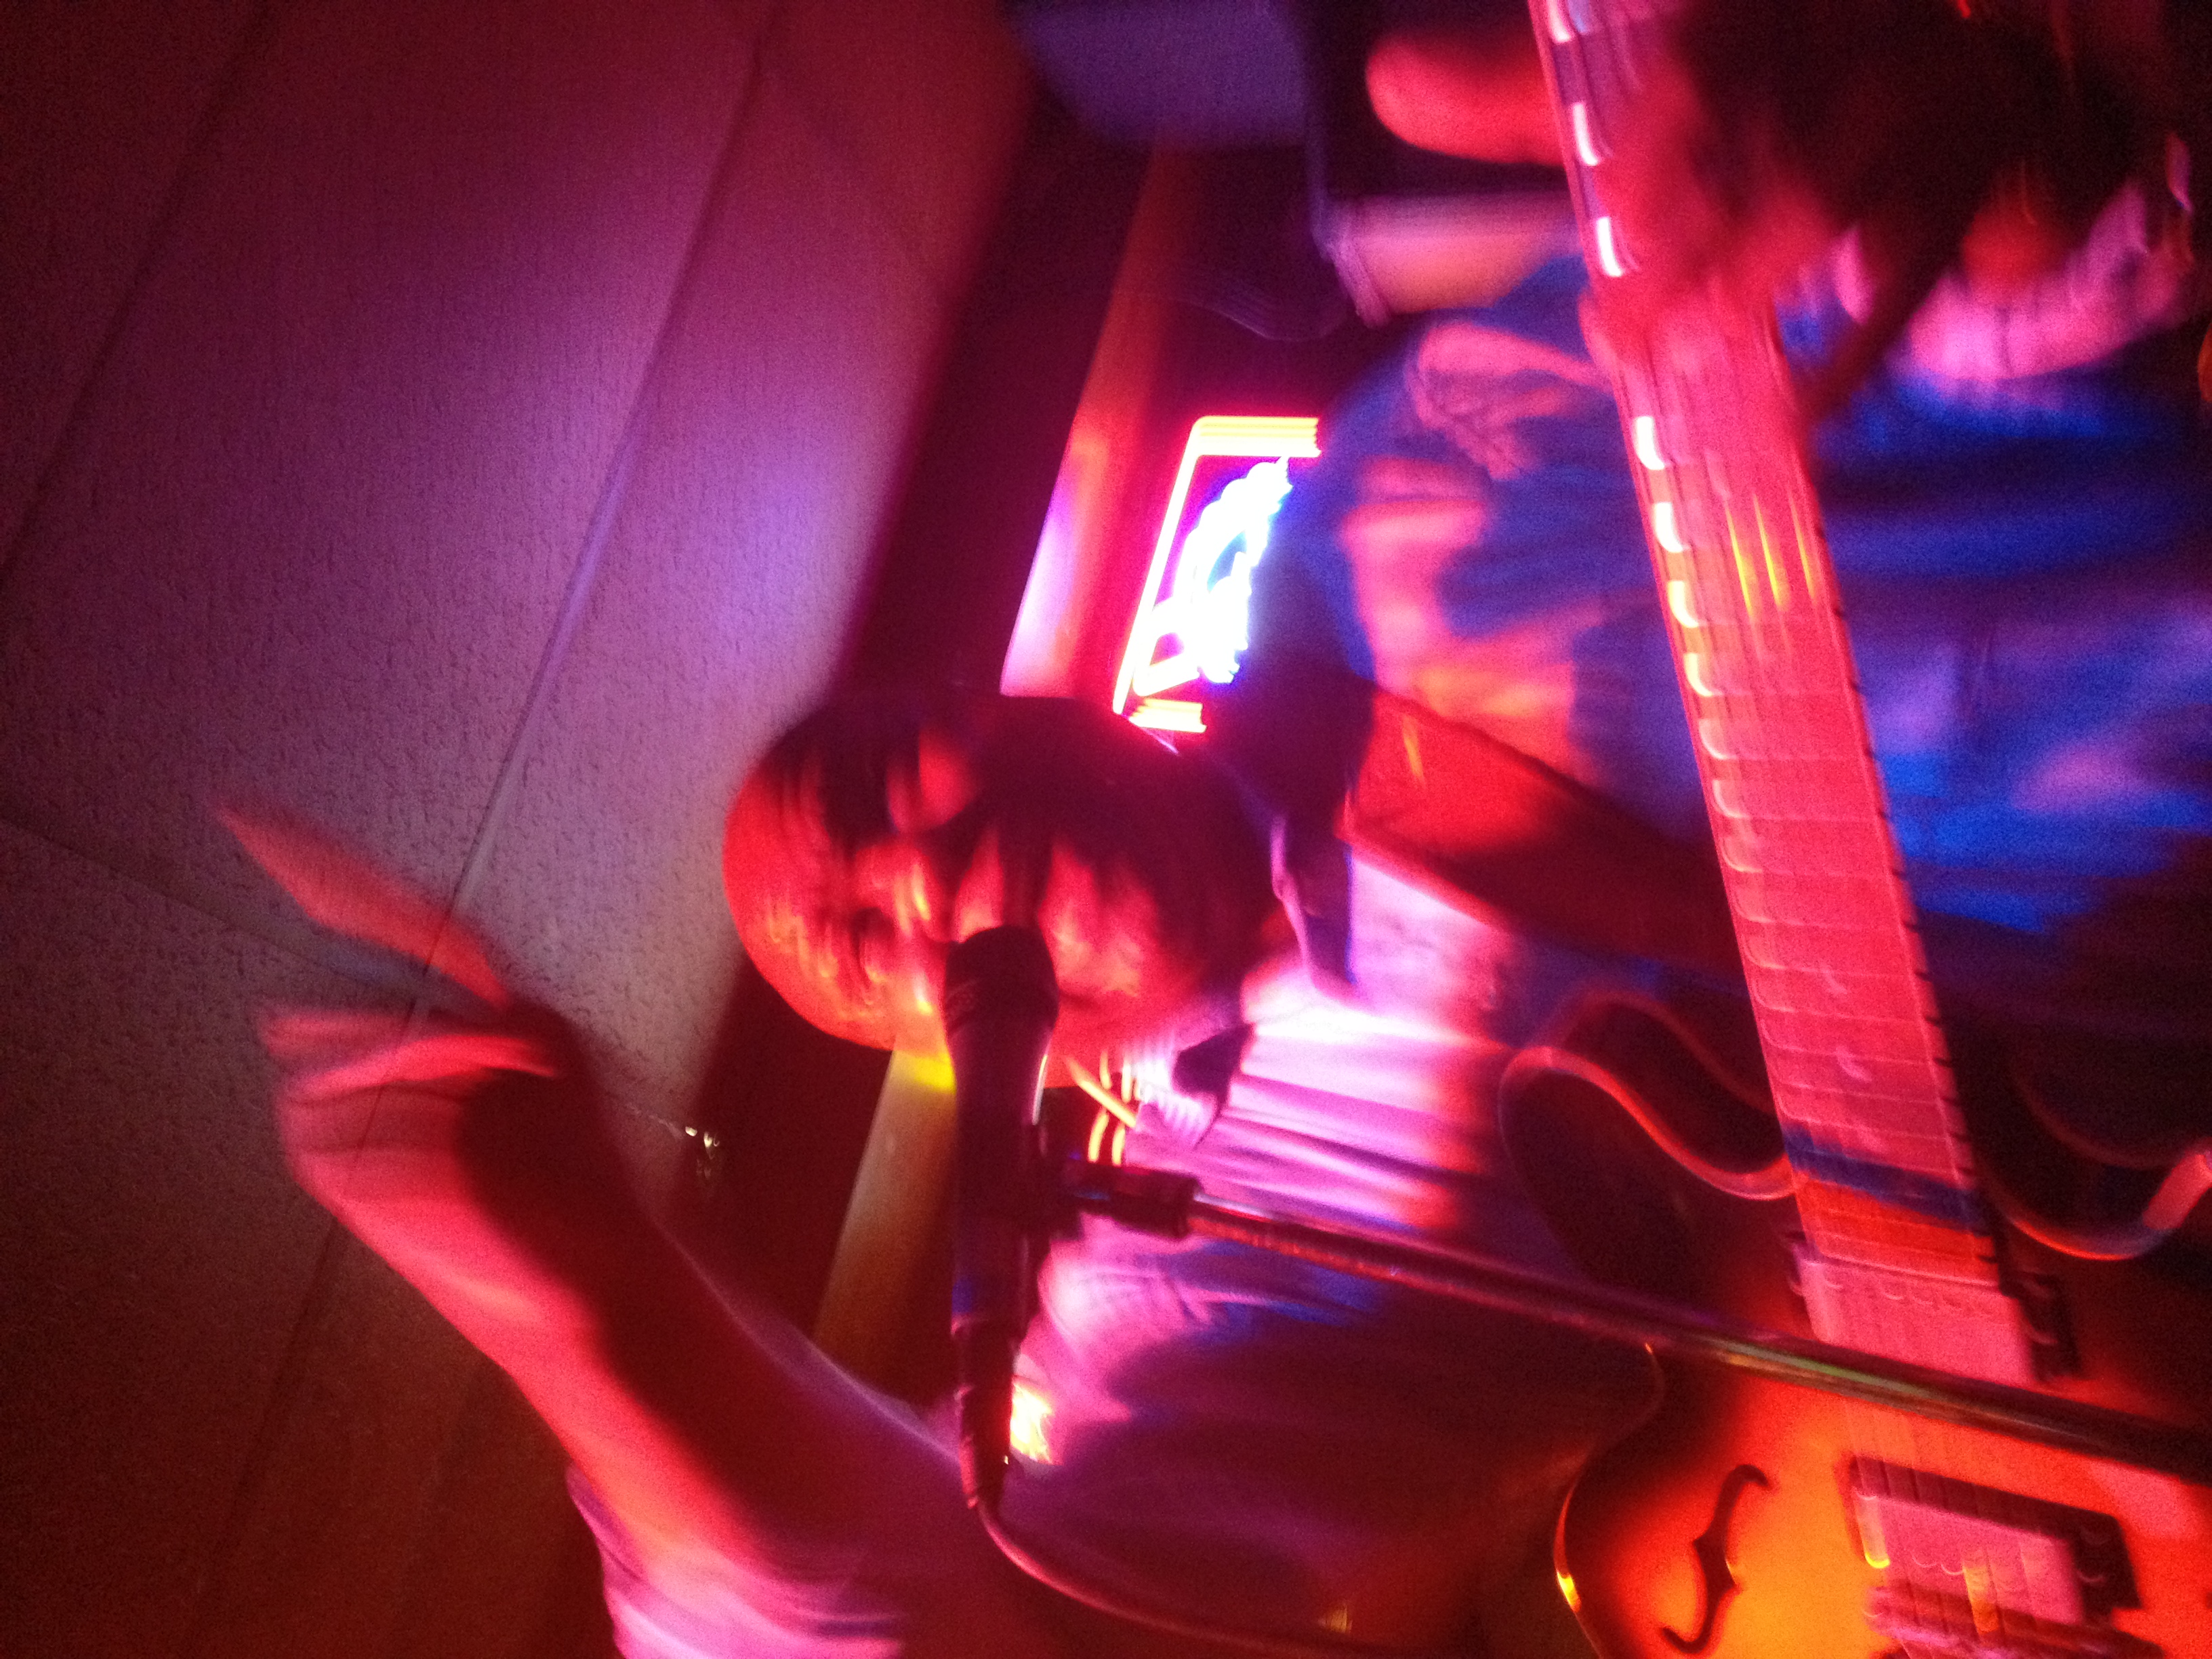
music, red, color, performance art, stage, performance, disco, nightclub